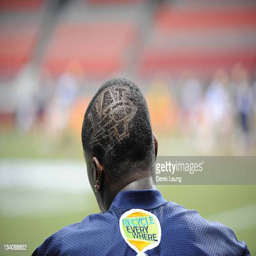
person has his team 's logo on his hair